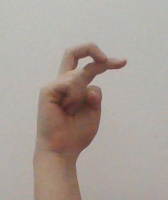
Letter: zay